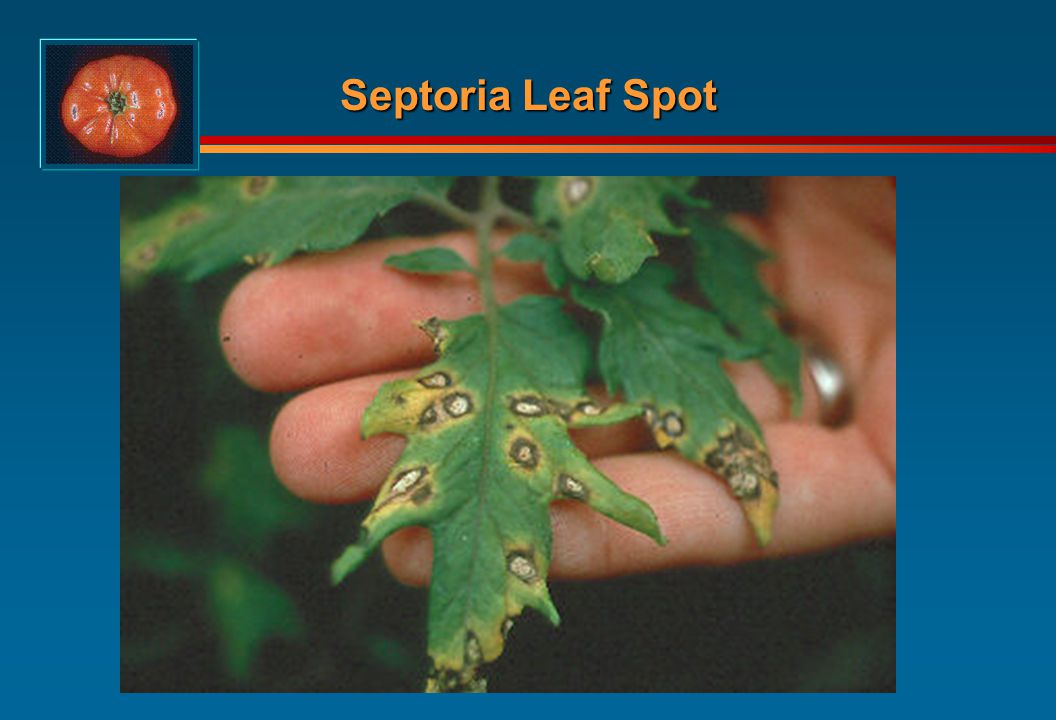
Labels: Tomato Septoria leaf spot, Tomato Septoria leaf spot, Tomato Septoria leaf spot